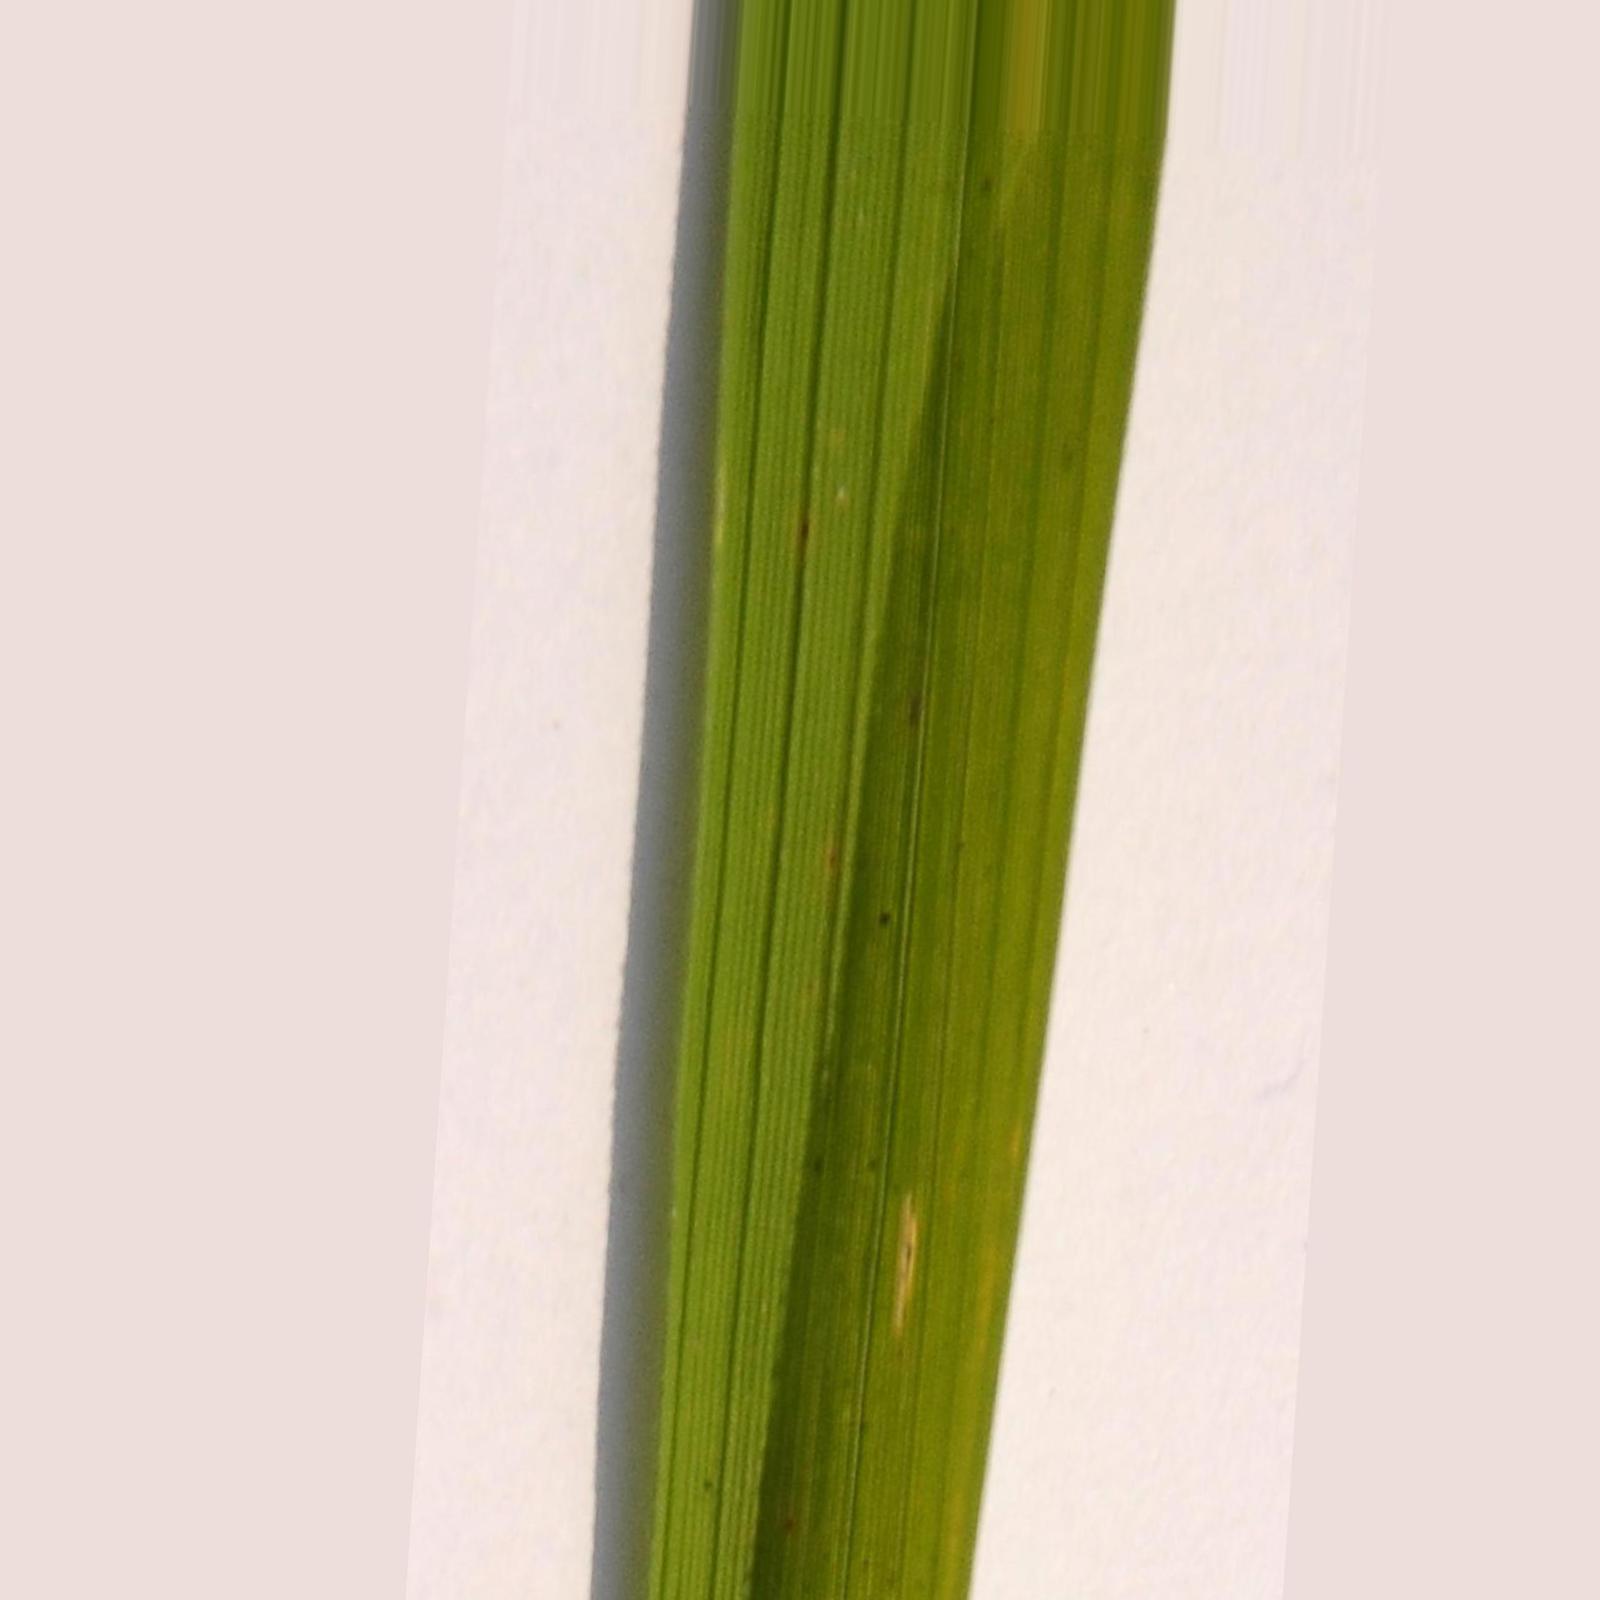
Nhãn: Bệnh Bạc lá (Bacterial leaf blight)